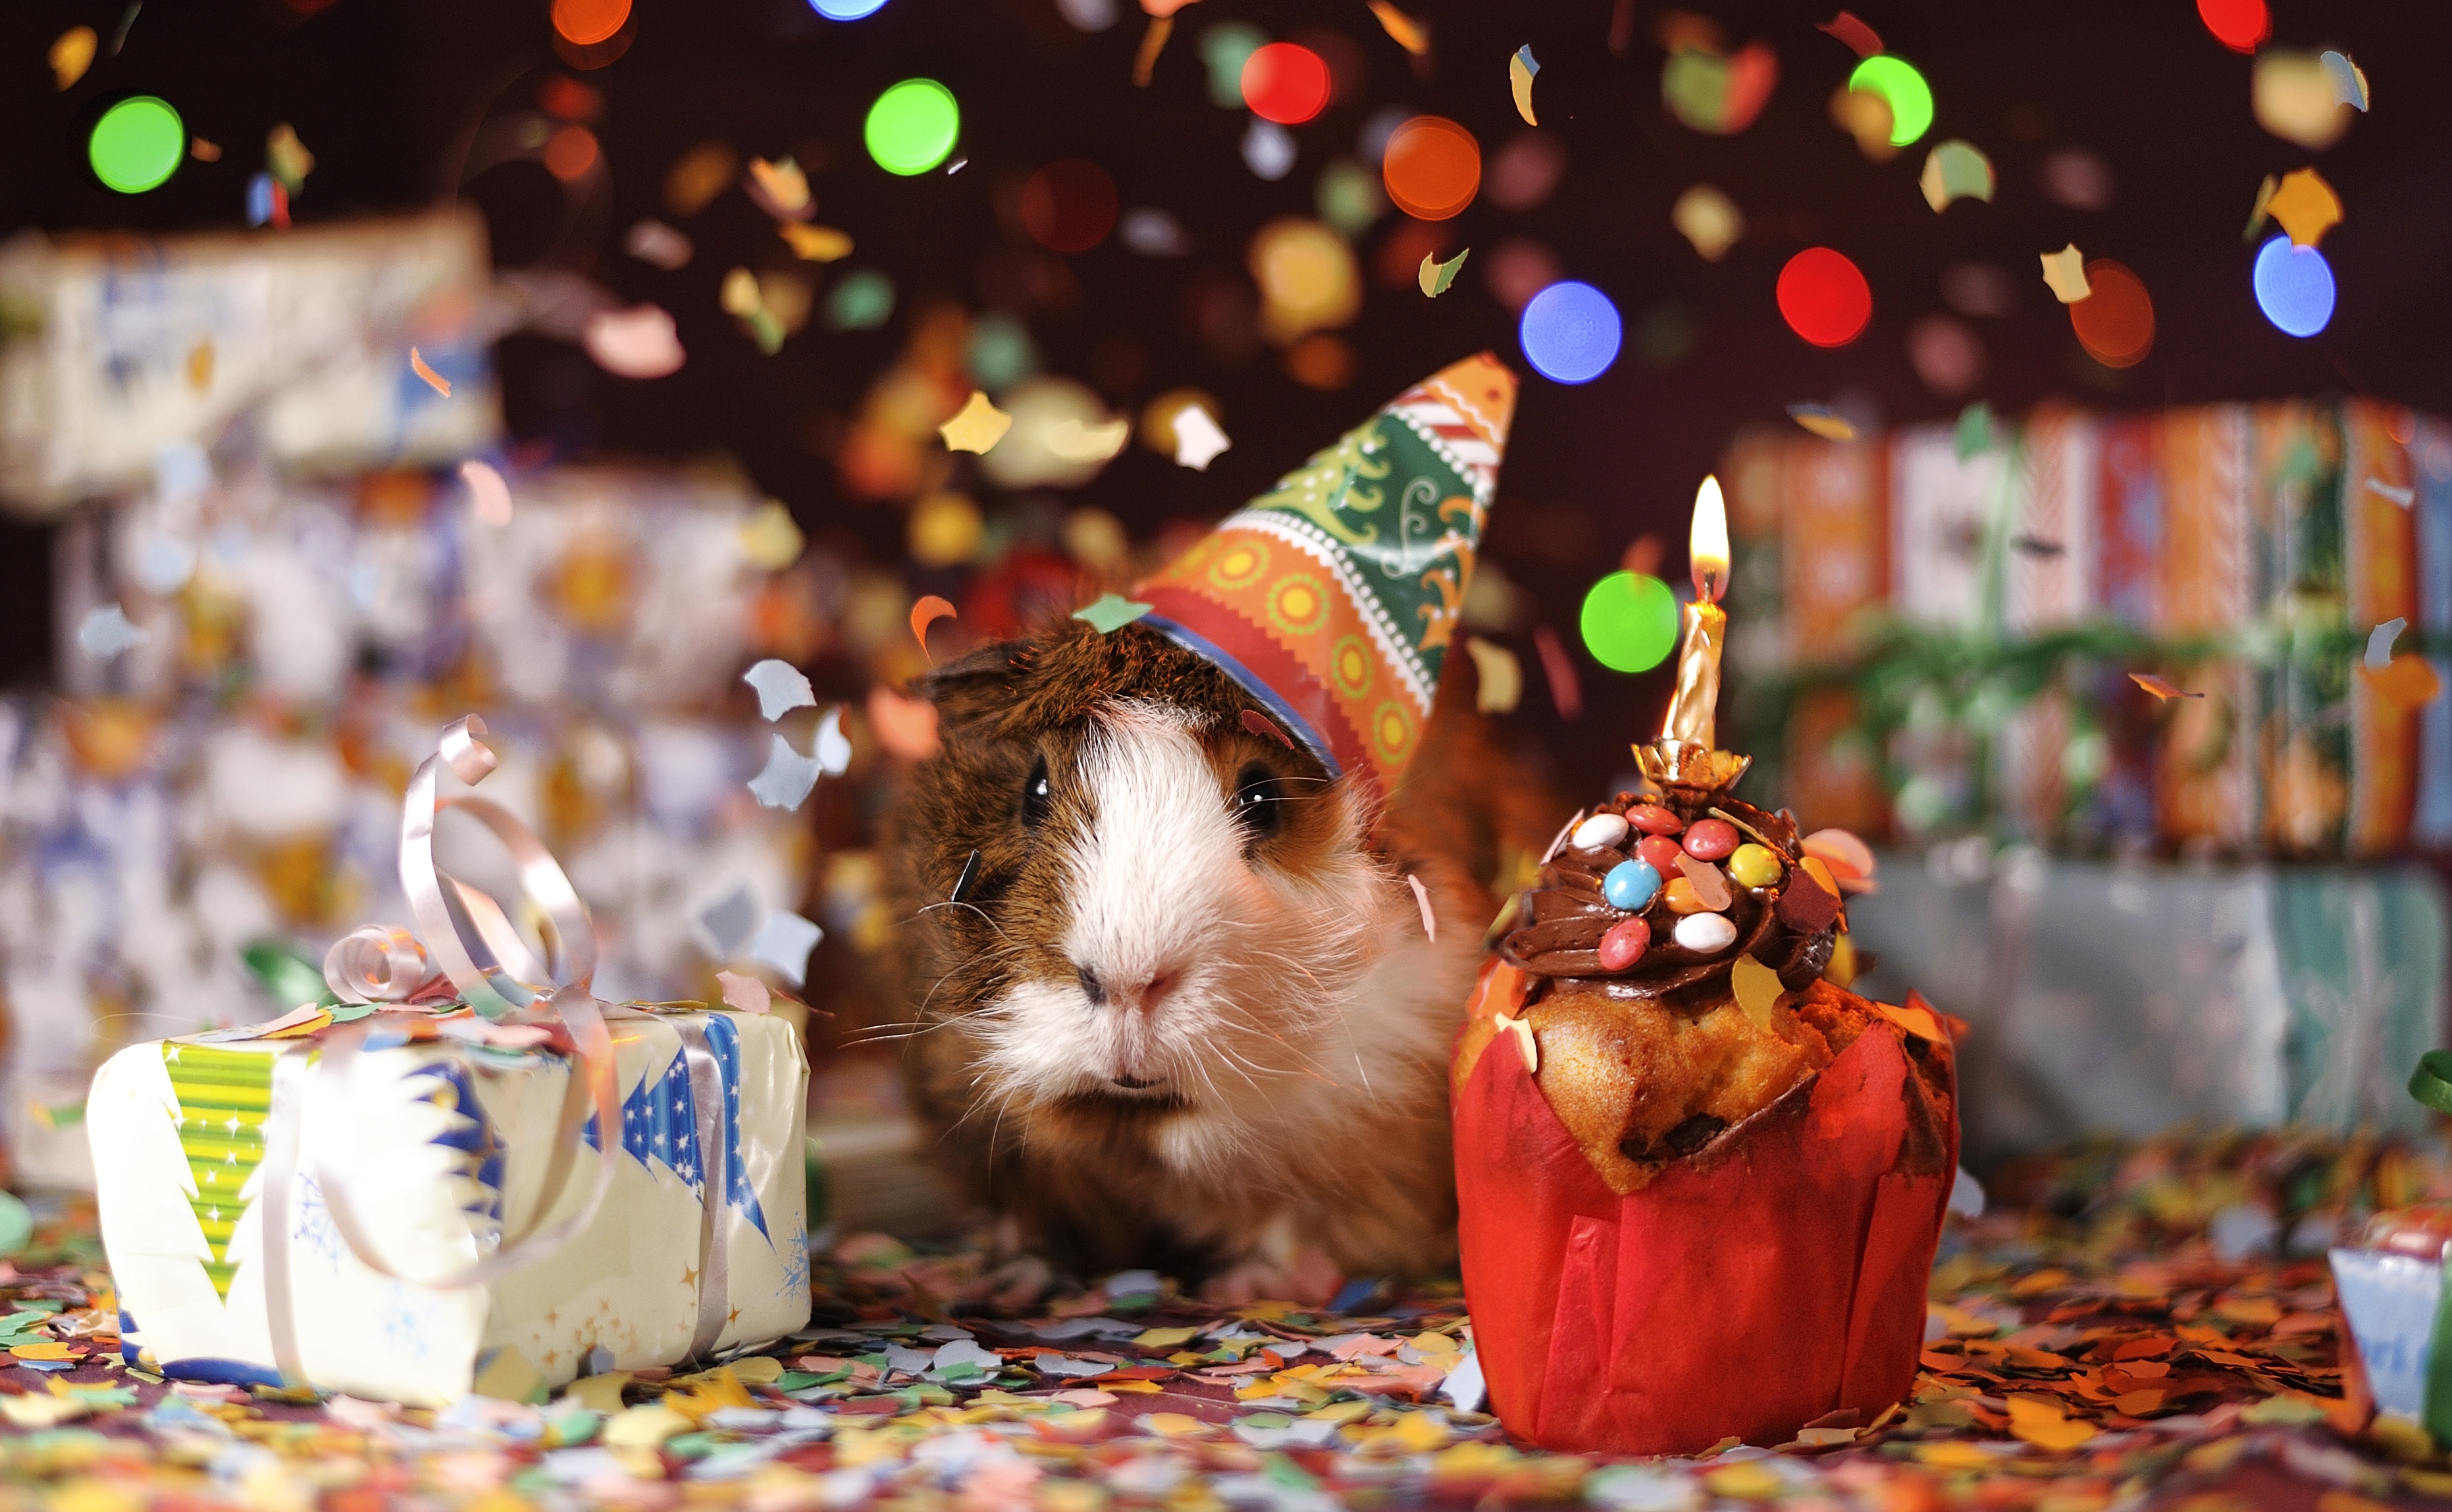
animal, gift, pet, fur, fluffy, holiday, colorful, cupcake, candle, christmas, happy birthday, guinea pig, confetti, christmas decoration, nose, furry, hairy, pig, domestic, guinea, event, adorable, birthday, purebred